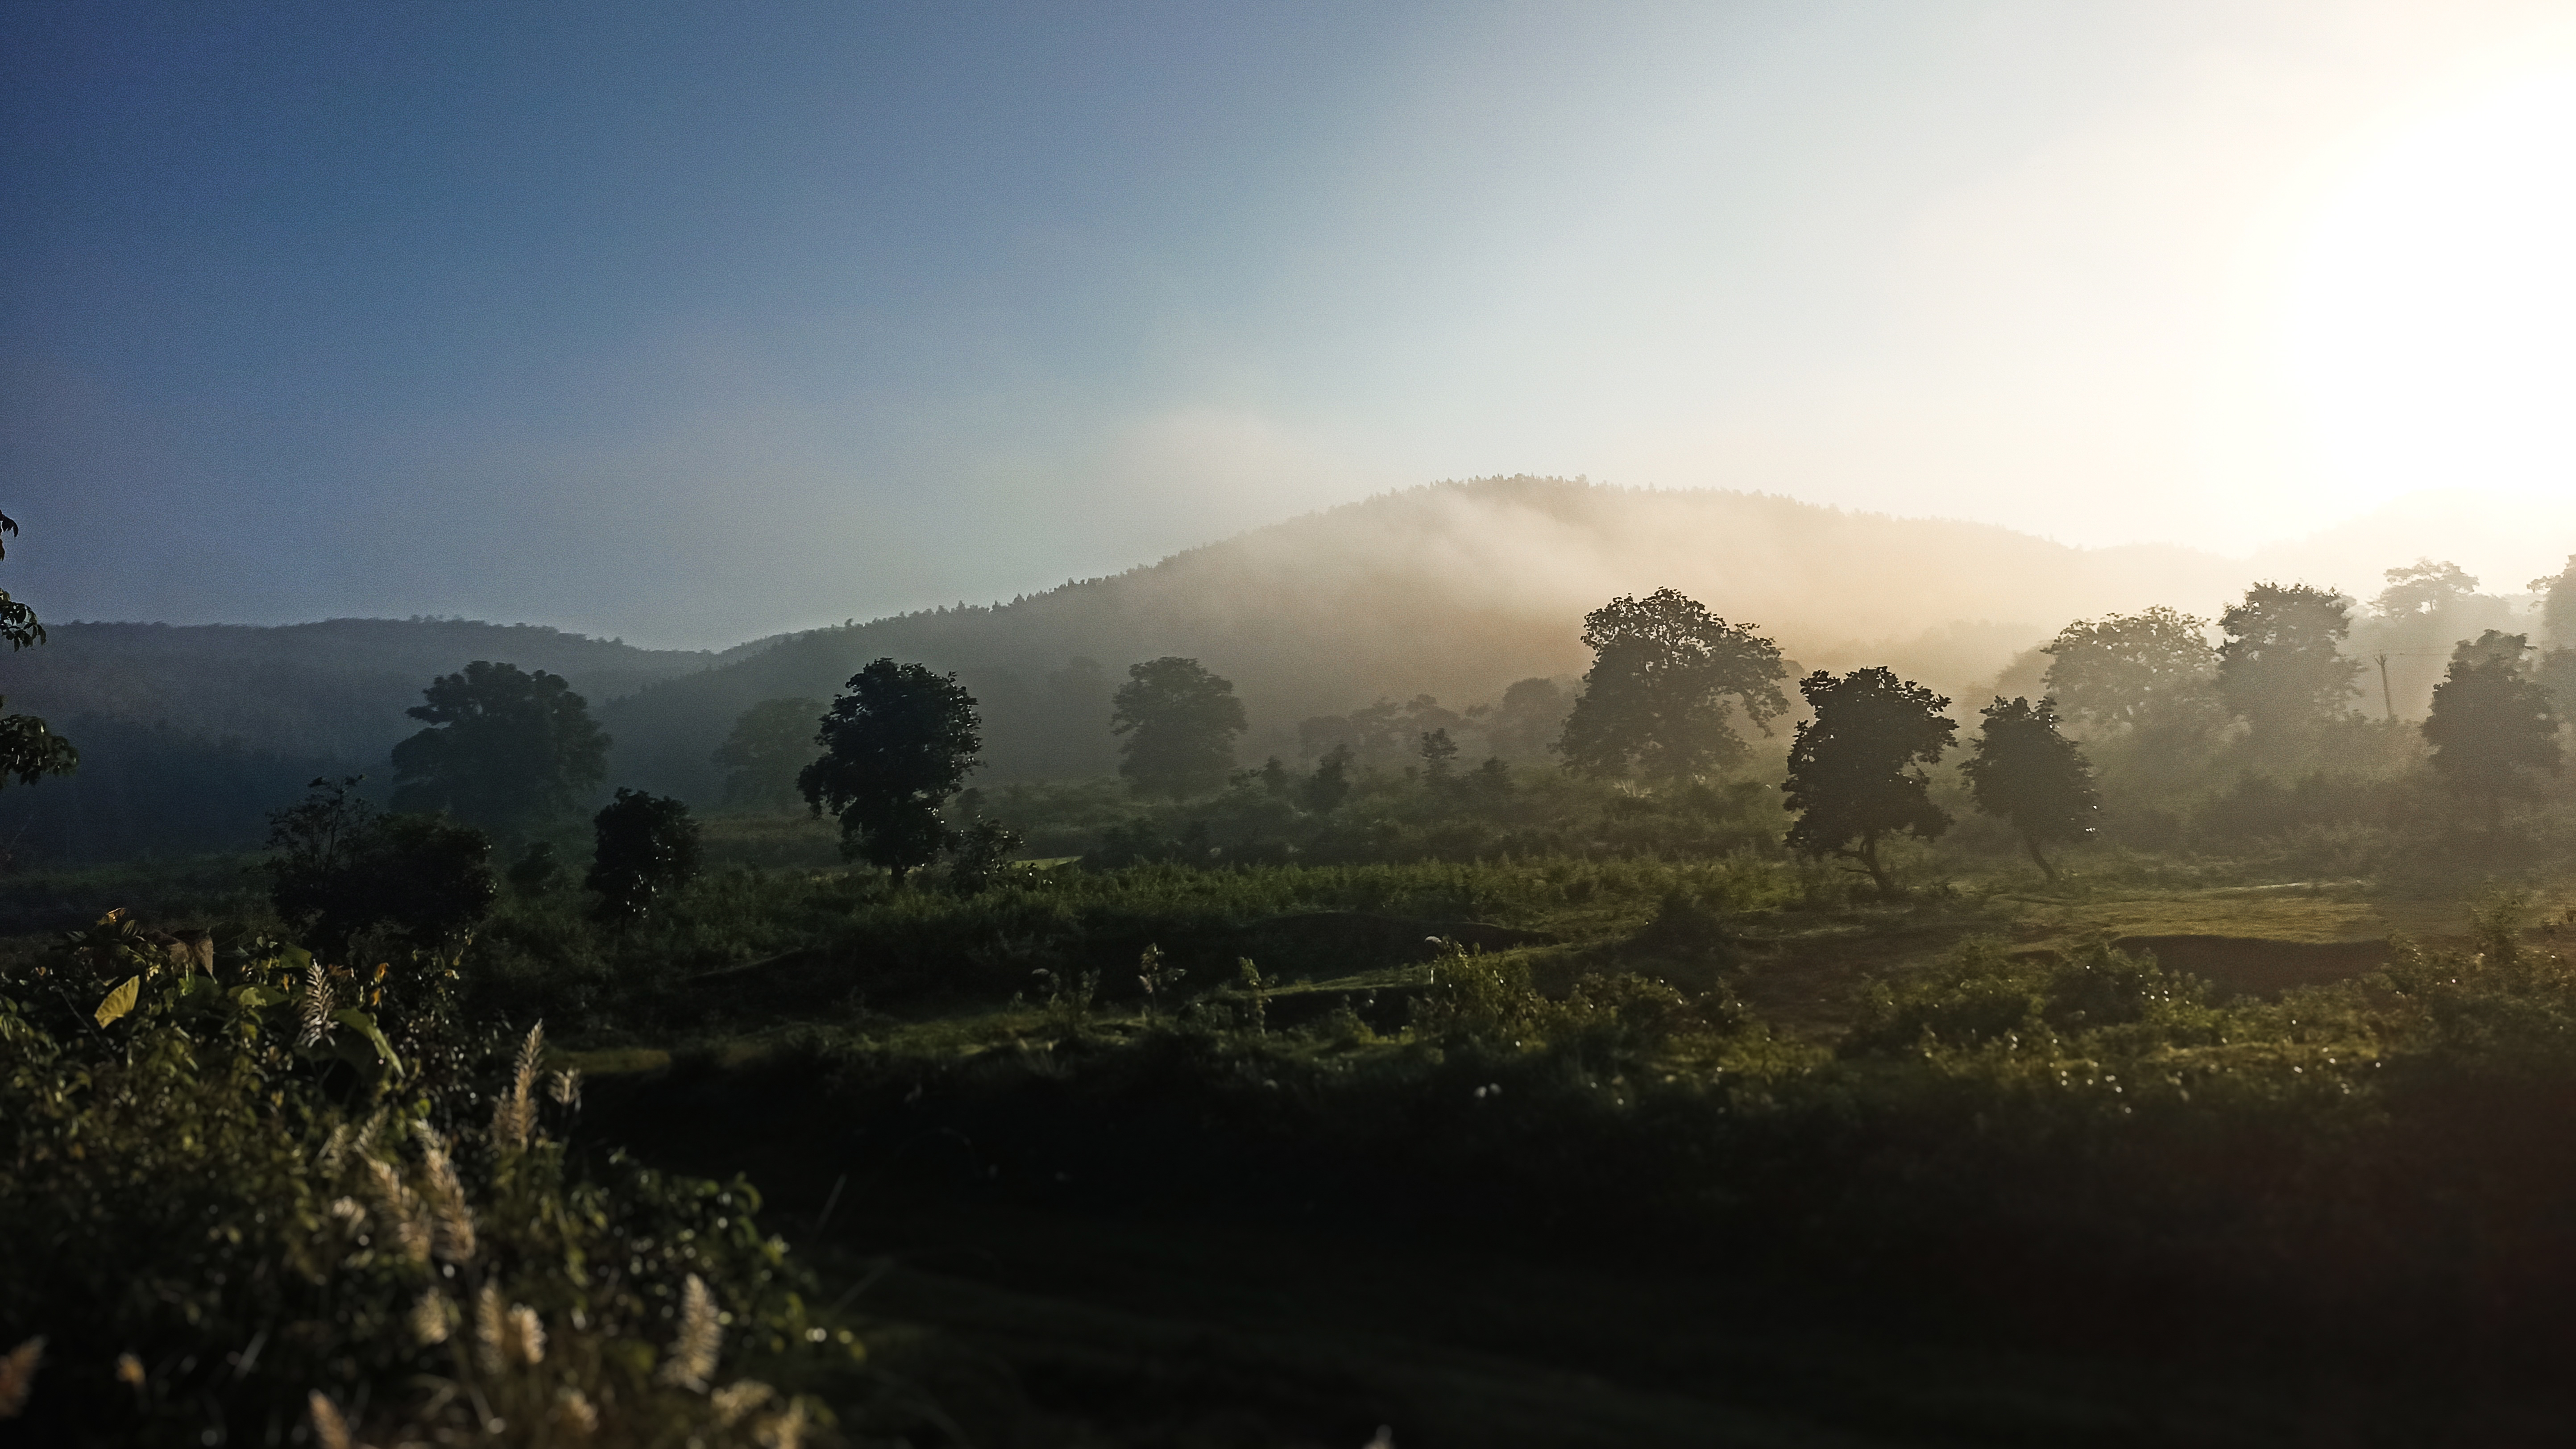
landscape, forest, sunrise, morning, sky, plant, mountain, cloud, natural landscape, tree, horizon, grassland, plain, dusk, fog, grass, sunset, valley, road, haze, mountain range, mist, hill, plateau, fell, hill station, evening, jungle, plantation, soil, ridge, dawn, chaparral, field, pasture, wildlife, shrubland, city, tropical and subtropical coniferous forests, tropics, massif, agriculture, tourism, rainforest, summit